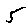
Label: 5